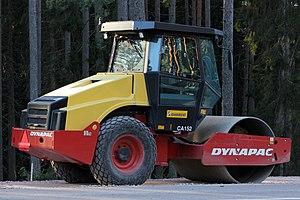
Un rouleau compresseur Dynapac CA 152 photographié le long de la Riksväg 70 (Route Nationale 70) près de Bondbo, en Suède. Svenska: Vägvält Dynapac CA 152 vid Riksväg 70 i höjd med Bondbo, Sverige.